Inside the NBA

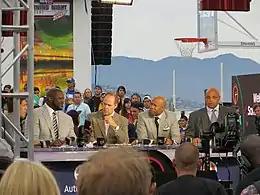
The "Inside the NBA" crew on location at San Francisco's Pier 43 for the NBA season opening day in late October 2015. From left to right: O'Neal, Johnson, Smith, and Barkley.

The current theme song, composed by former guitarist of the progressive rock band Yes, Trevor Rabin, has been used since the 2002–2003 season.